Carlo Magini

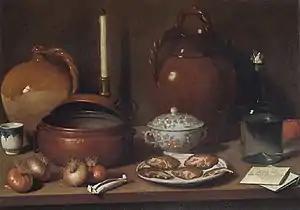
Still life

Carlo Magini (1720–1806) was an Italian painter of the late-Baroque period and one of the most original of the 18th century Italian still life artists.